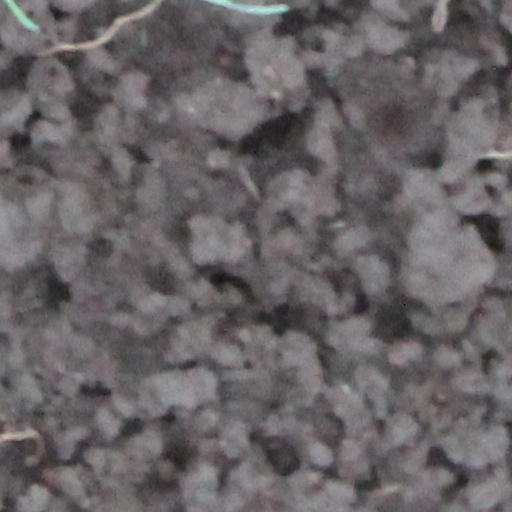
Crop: wheat